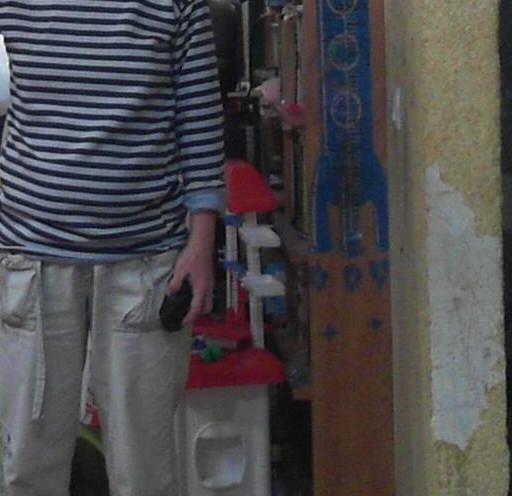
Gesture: no_gesture